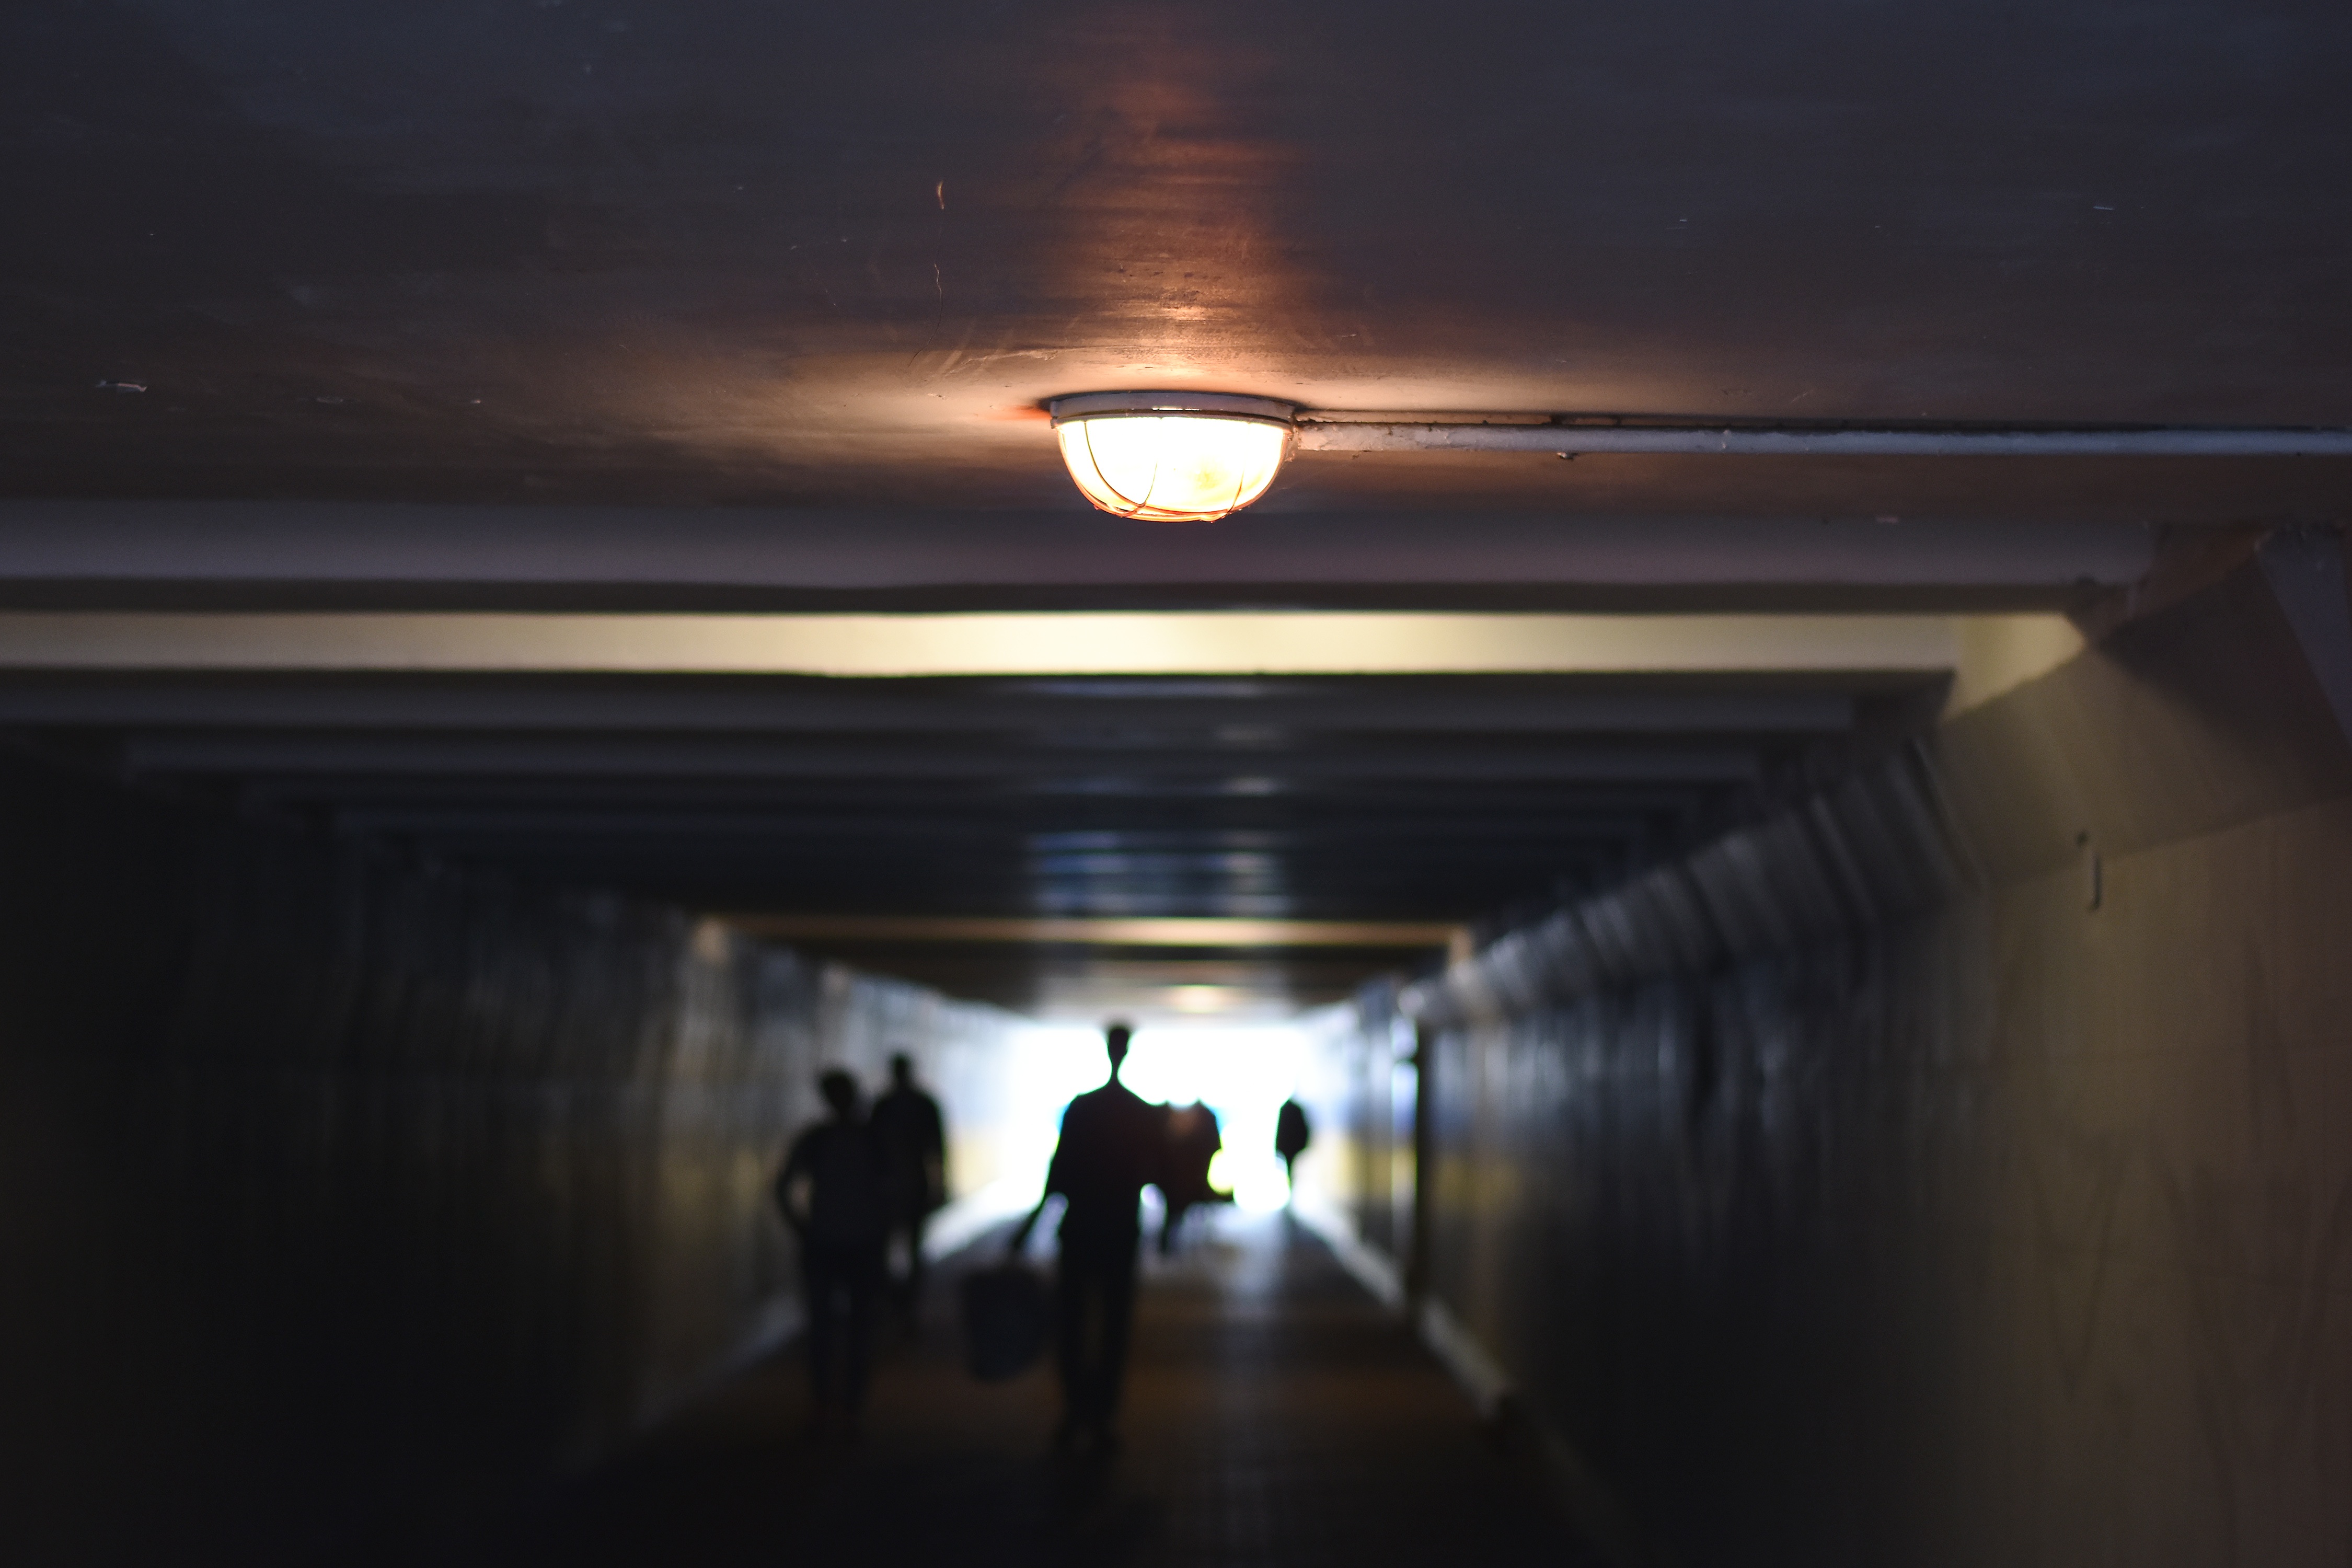
person, light, tunnel, subway, lamp, lighting, transition, infrastructure